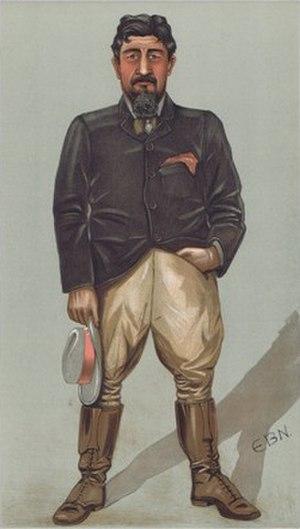
Christiaan Rudolf de Wet était un général boer qui s'est illustré durant la deuxième Guerre des Boers avant de devenir un homme politique d'Afrique du Sud et l'un des fondateurs du Parti national.